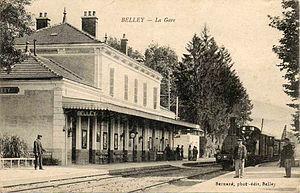
La gare de Belley sur la ligne de Pressins à Virieu-le-Grand
La ligne de Pressins à Virieu-le-Grand est une ligne de chemin de fer française à voie normale située entre les départements de l'Isère et de l'Ain.